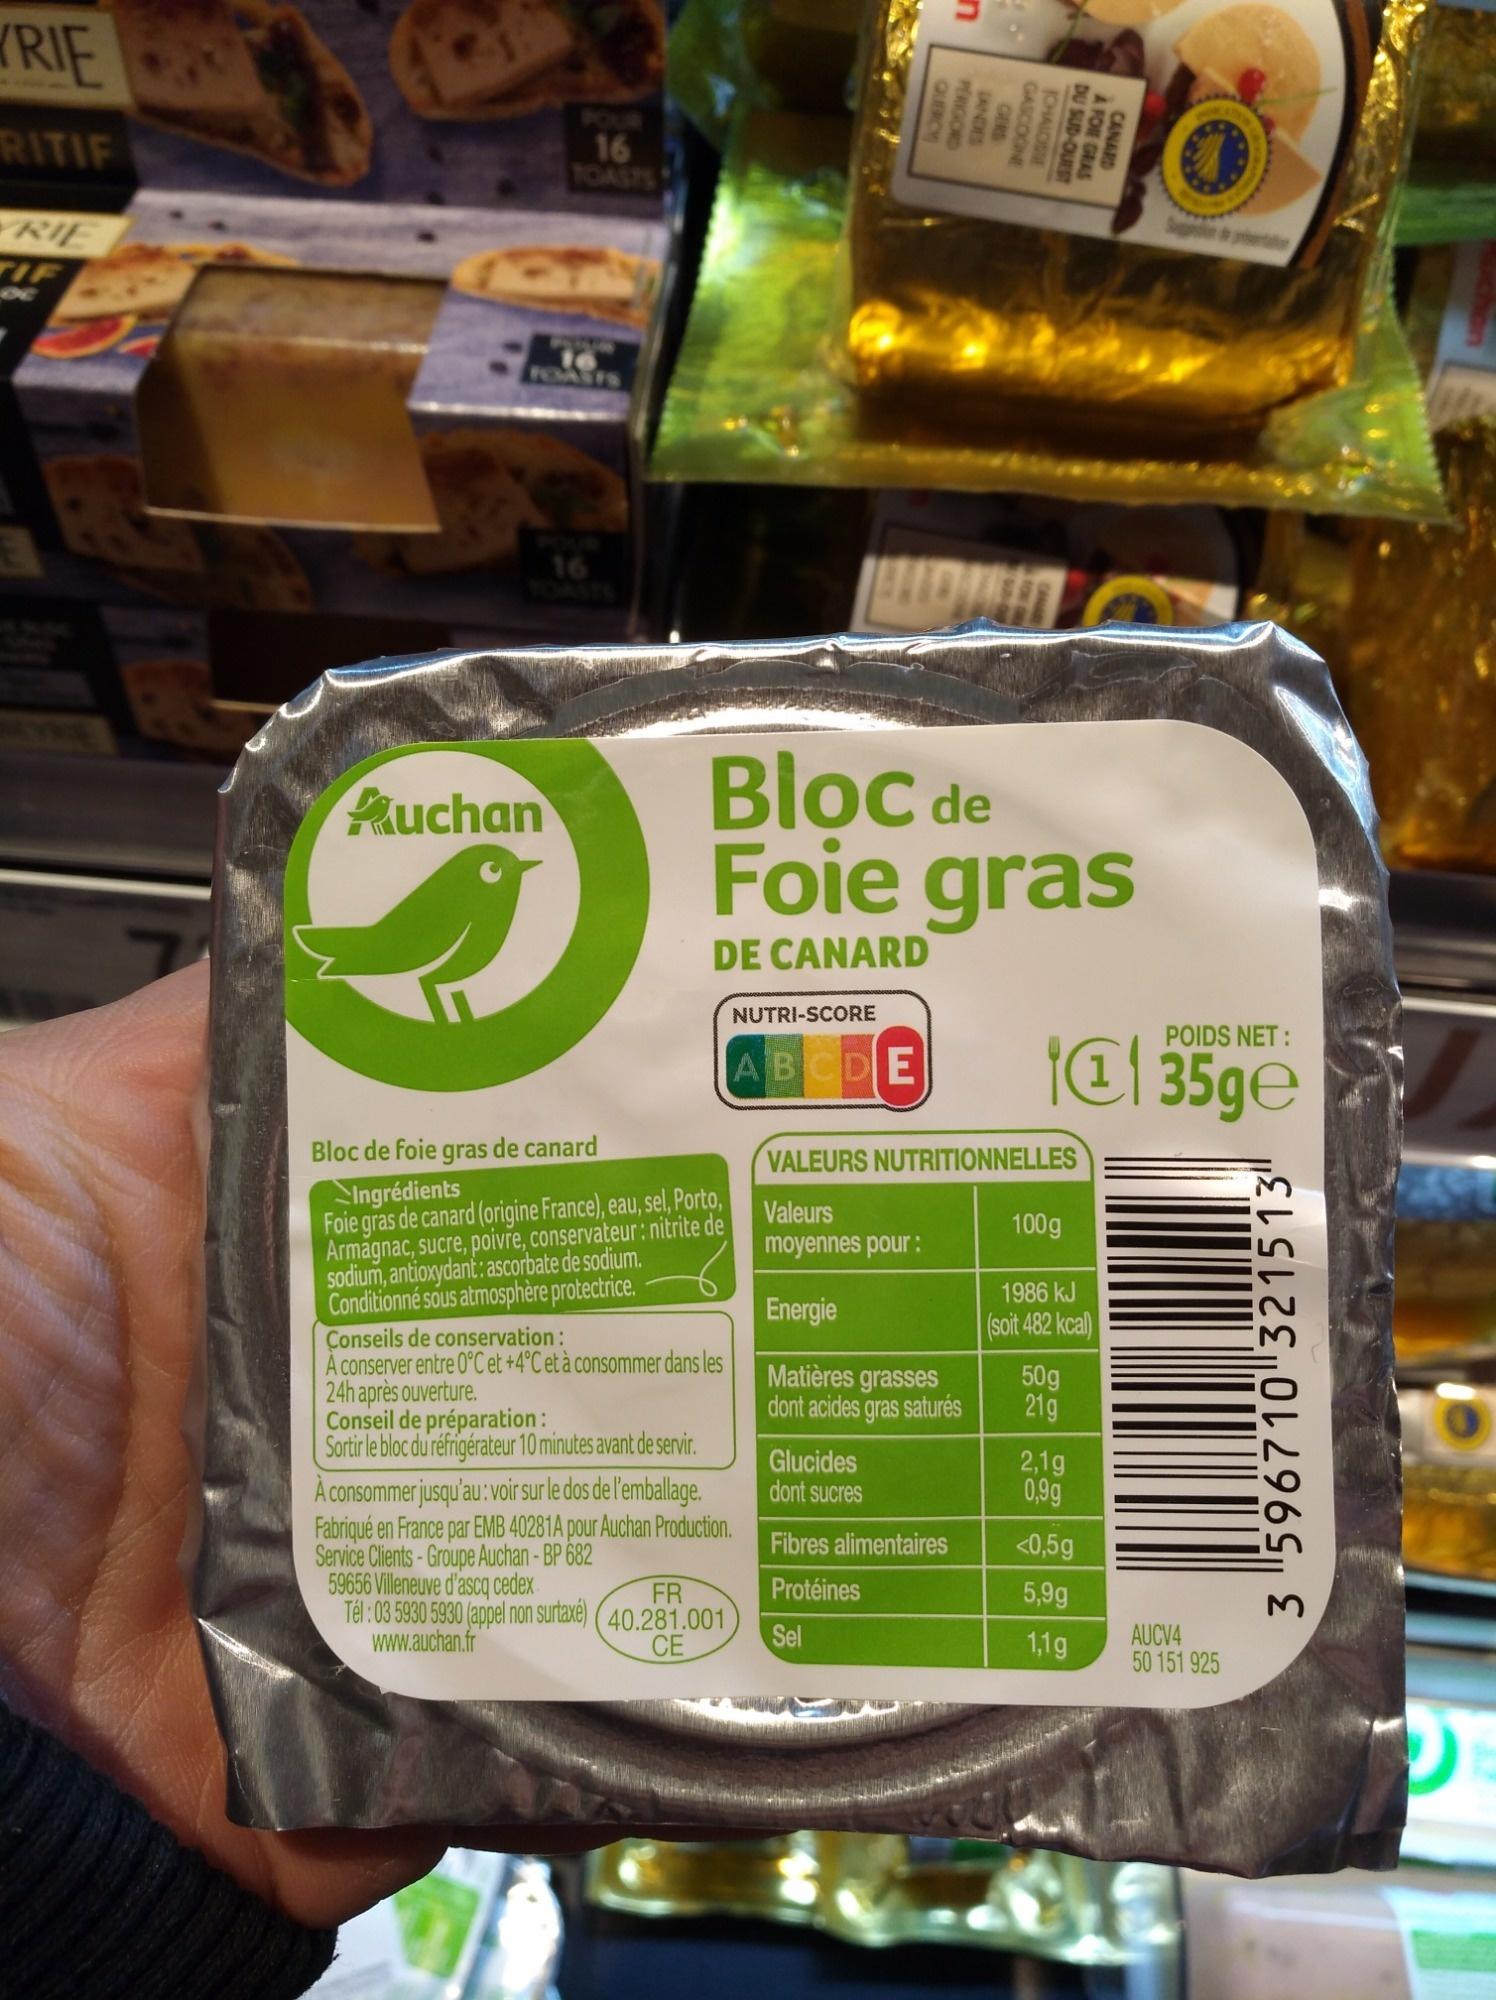
Nutri-Score label: nutriscore-e